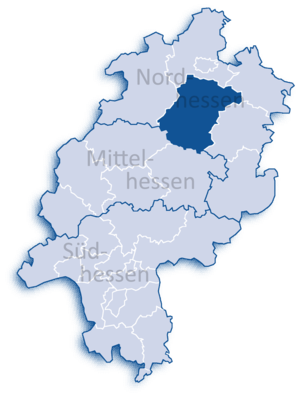
L’arrondissement de Schwalm-Eder est un arrondissement de Hesse situé dans le district de Cassel. Son chef-lieu est Homberg.